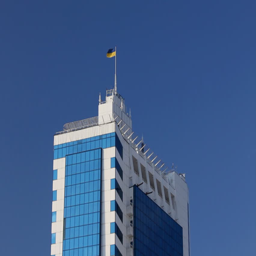
modern building with a flag on the roof